William Wesley Peters

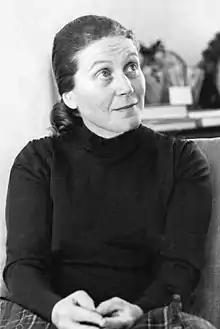
Peters's second wife, Svetlana Alliluyeva, 1970

In 1935, Peters married Wright's step-daughter, Svetlana Hinzenberg Wright (1917–1946), who had just turned eighteen years old. Together, Svetlana and Wes had two children: